Six Dharmas of Naropa

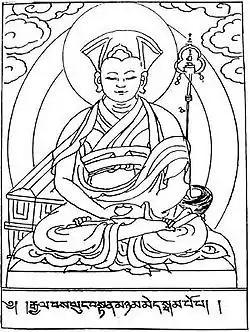
Gampopa, who wrote various meditation manuals on the six dharmas

The teachings of Tilopa (988–1069 CE) are the earliest known work on the six dharmas. He received these from various teachers. According to Glenn Mullin, Tilopa's lineage teachers were the mahasiddhas Nagarjuna (not to be confused with the Madhyamaka philosopher), Lawapa, Luipada, Shavari, and Krishnacharya. Furthermore, the sources for this compilation of tantric practices were said to be the "Guhyasamaja Tantra," the "Hevajra Tantra" and the "Chaturpitha Tantra".